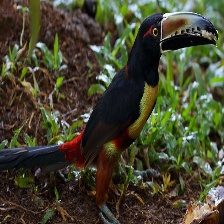
Species: COLLARED ARACARI
Scientific name: PTEROGLOSSUS TORQUATUS
ImageNet parent category: toucan